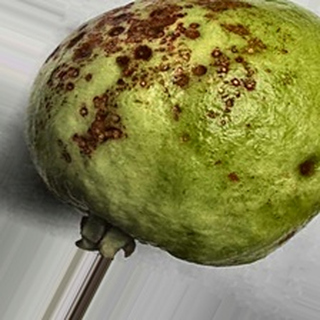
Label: guava_anthracnose